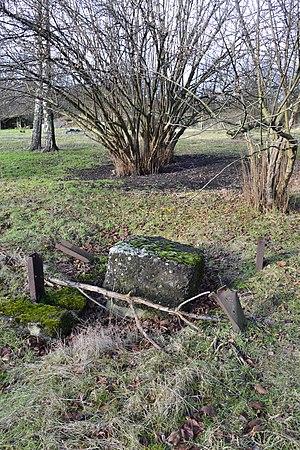
Ancien puits du charbonnage de Milmort à fr:Milmort
La Société anonyme des Charbonnages d'Abhooz et Bonne-Foi Hareng à Herstal est une ancienne société charbonnière de la région de Liège, dont la concession se situait sur les territoires des anciennes communes de Liers, Milmort, Herstal, Wandre, Rocourt, Vottem, Oupeye, Vivegnis et Hermée, dorénavant Herstal, Liège et Oupeye, en rive gauche de la vallée de la Meuse en aval de Liège.